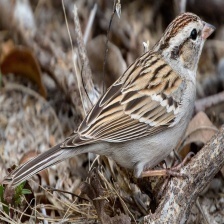
Species: CHIPPING SPARROW
Scientific name: SPIZELLA PASSERINA